Paolo Di Girolamo

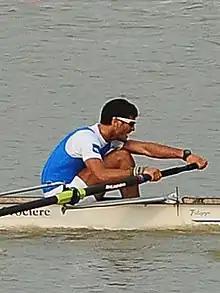

Paolo di Girolamo (born 22 January 1994) is an Italian lightweight rower. He won a gold medal at the 2013 World Rowing Championships in Chungju with the lightweight men's eight.